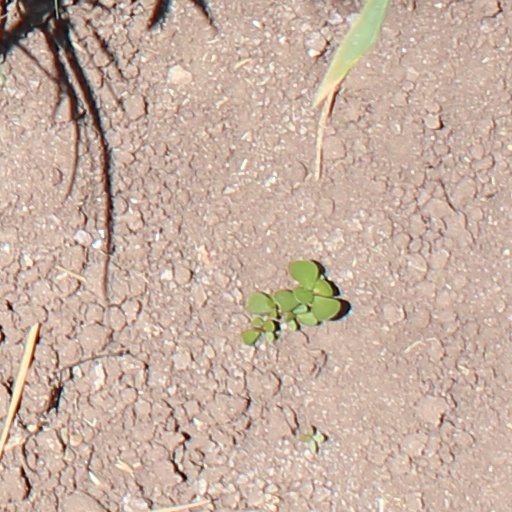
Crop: wheat